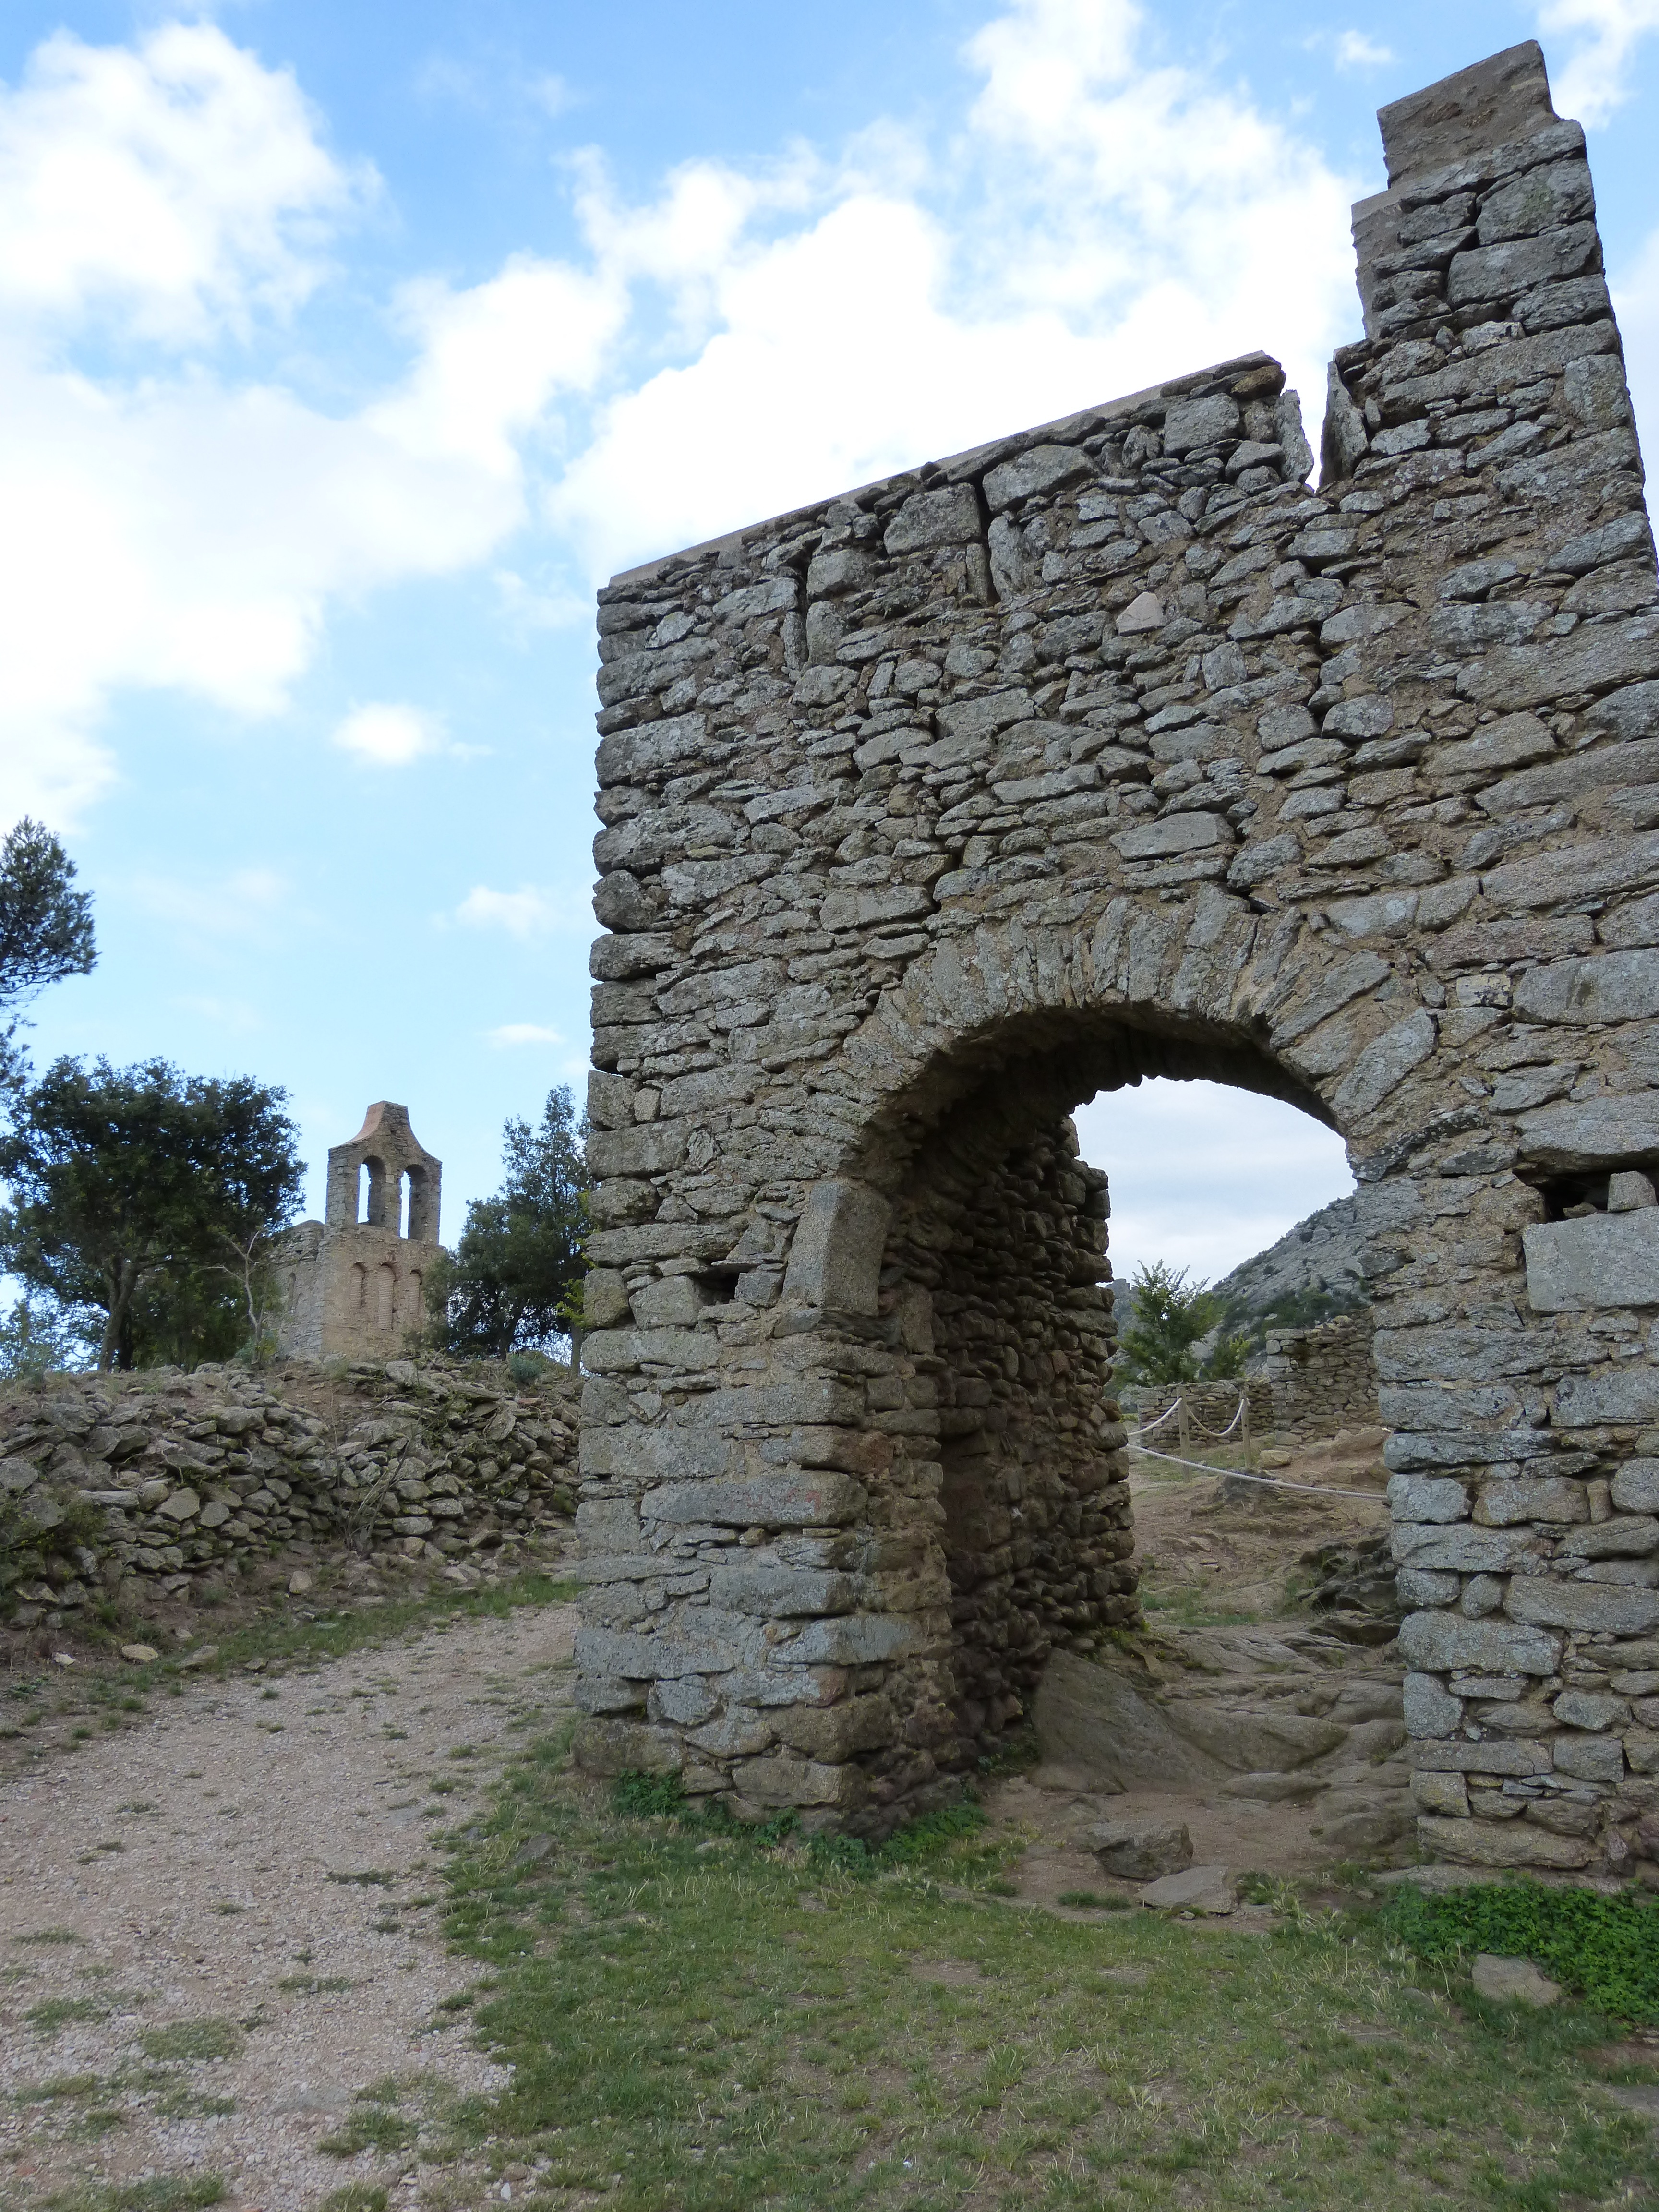
rock, architecture, building, monument, arch, castle, landmark, chapel, fortification, door, ruins, monastery, history, abbey, romanesque, aqueduct, archaeological site, ancient history